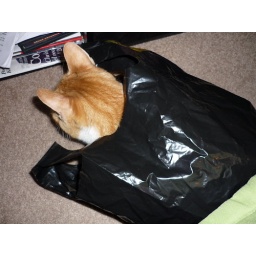
the cat in the bag 2